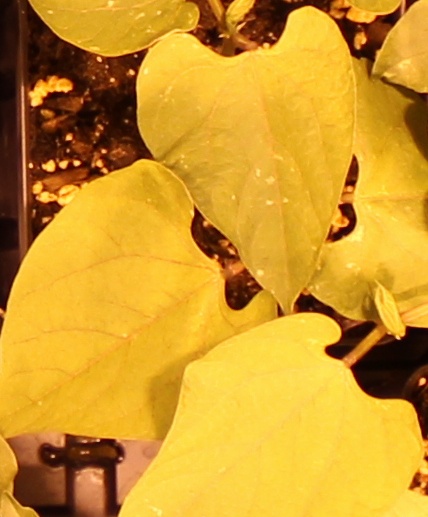
Label: Blackbean